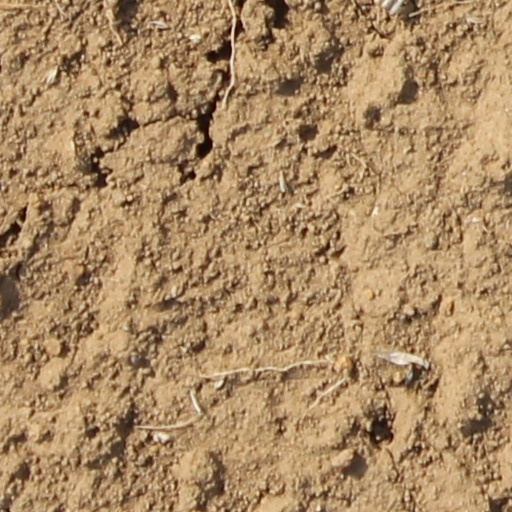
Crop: wheat